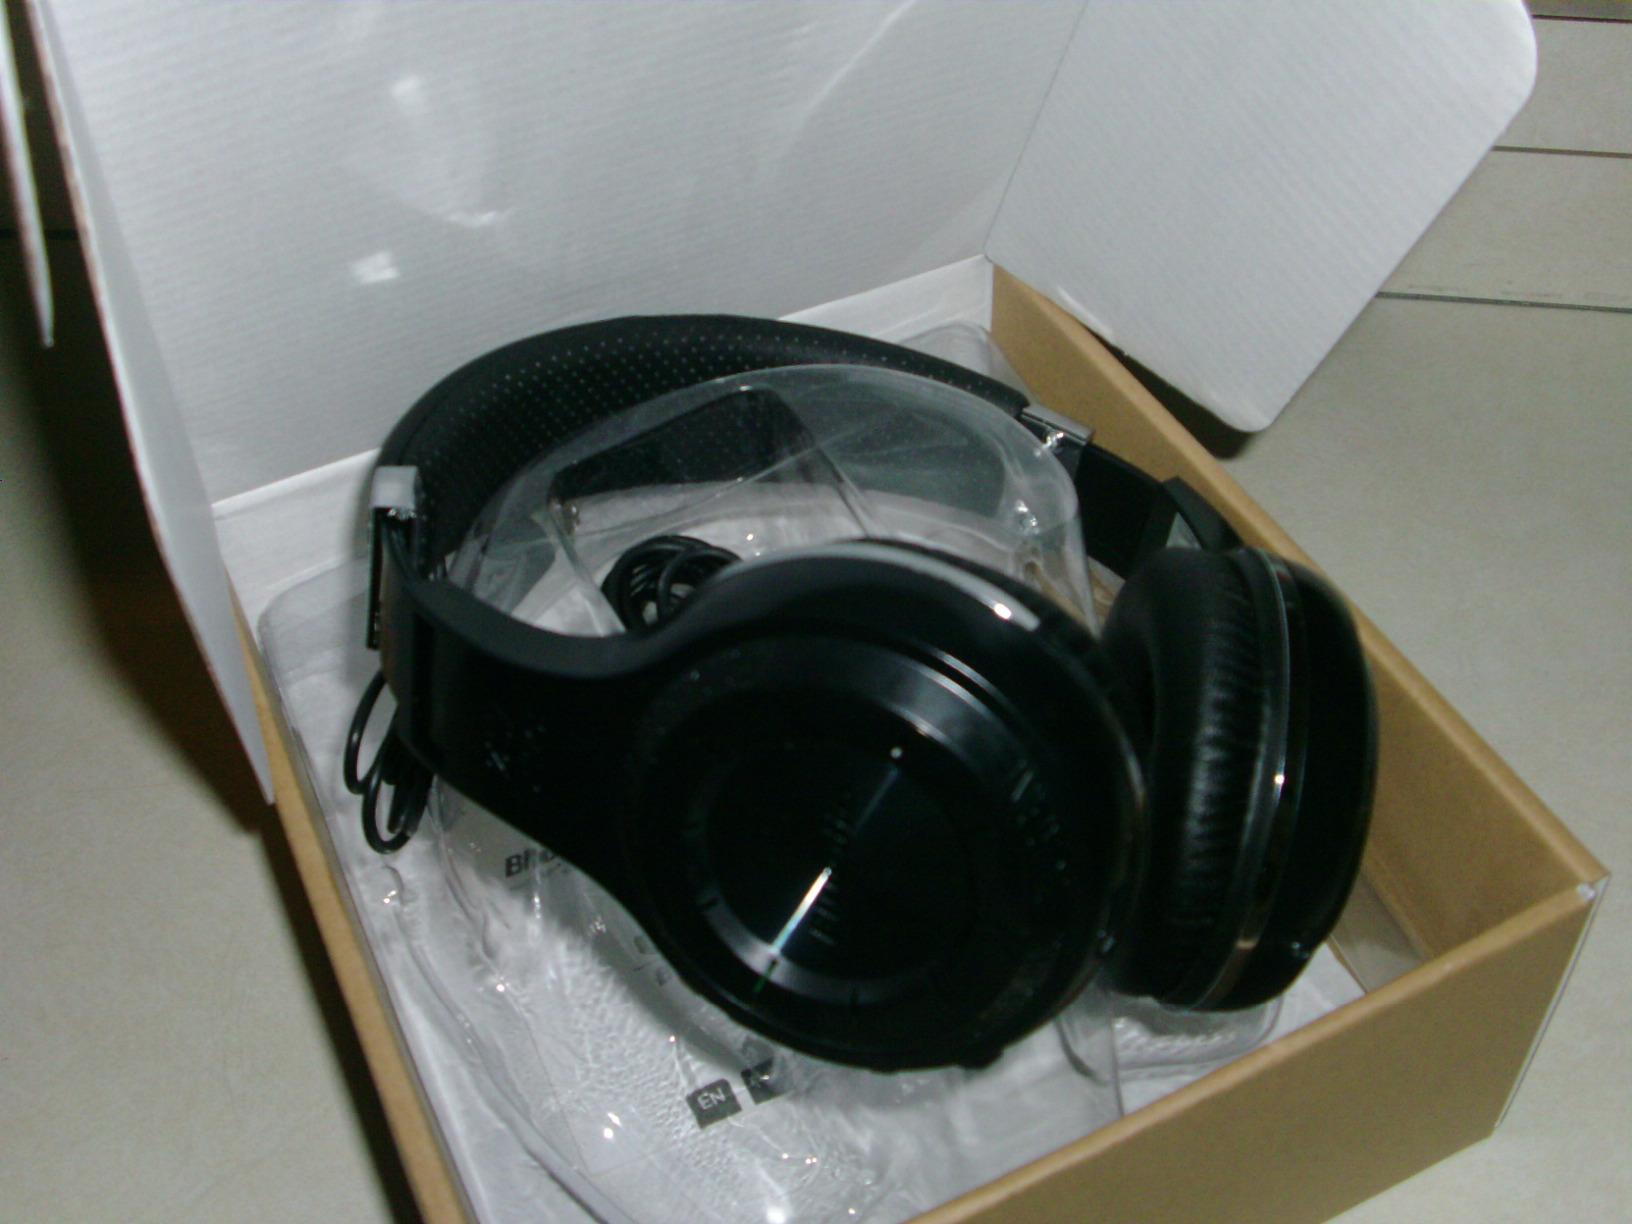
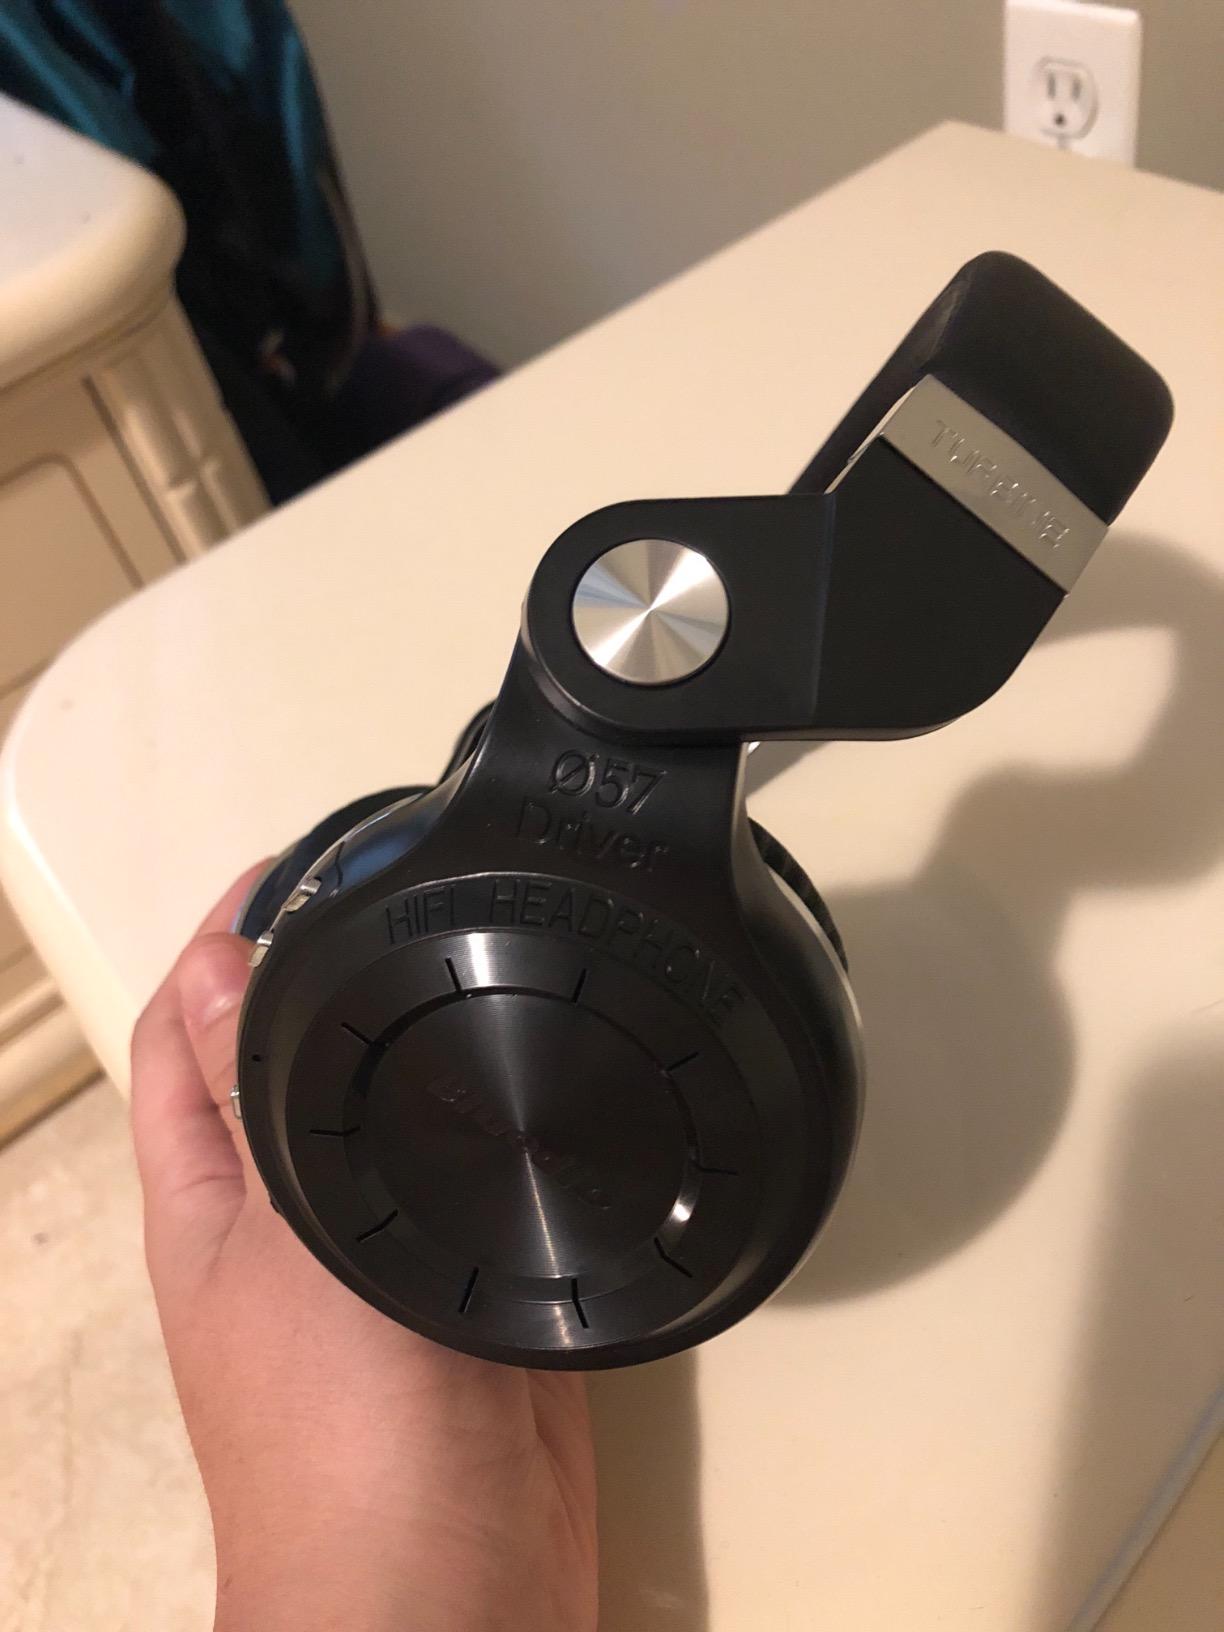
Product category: headphones
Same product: no